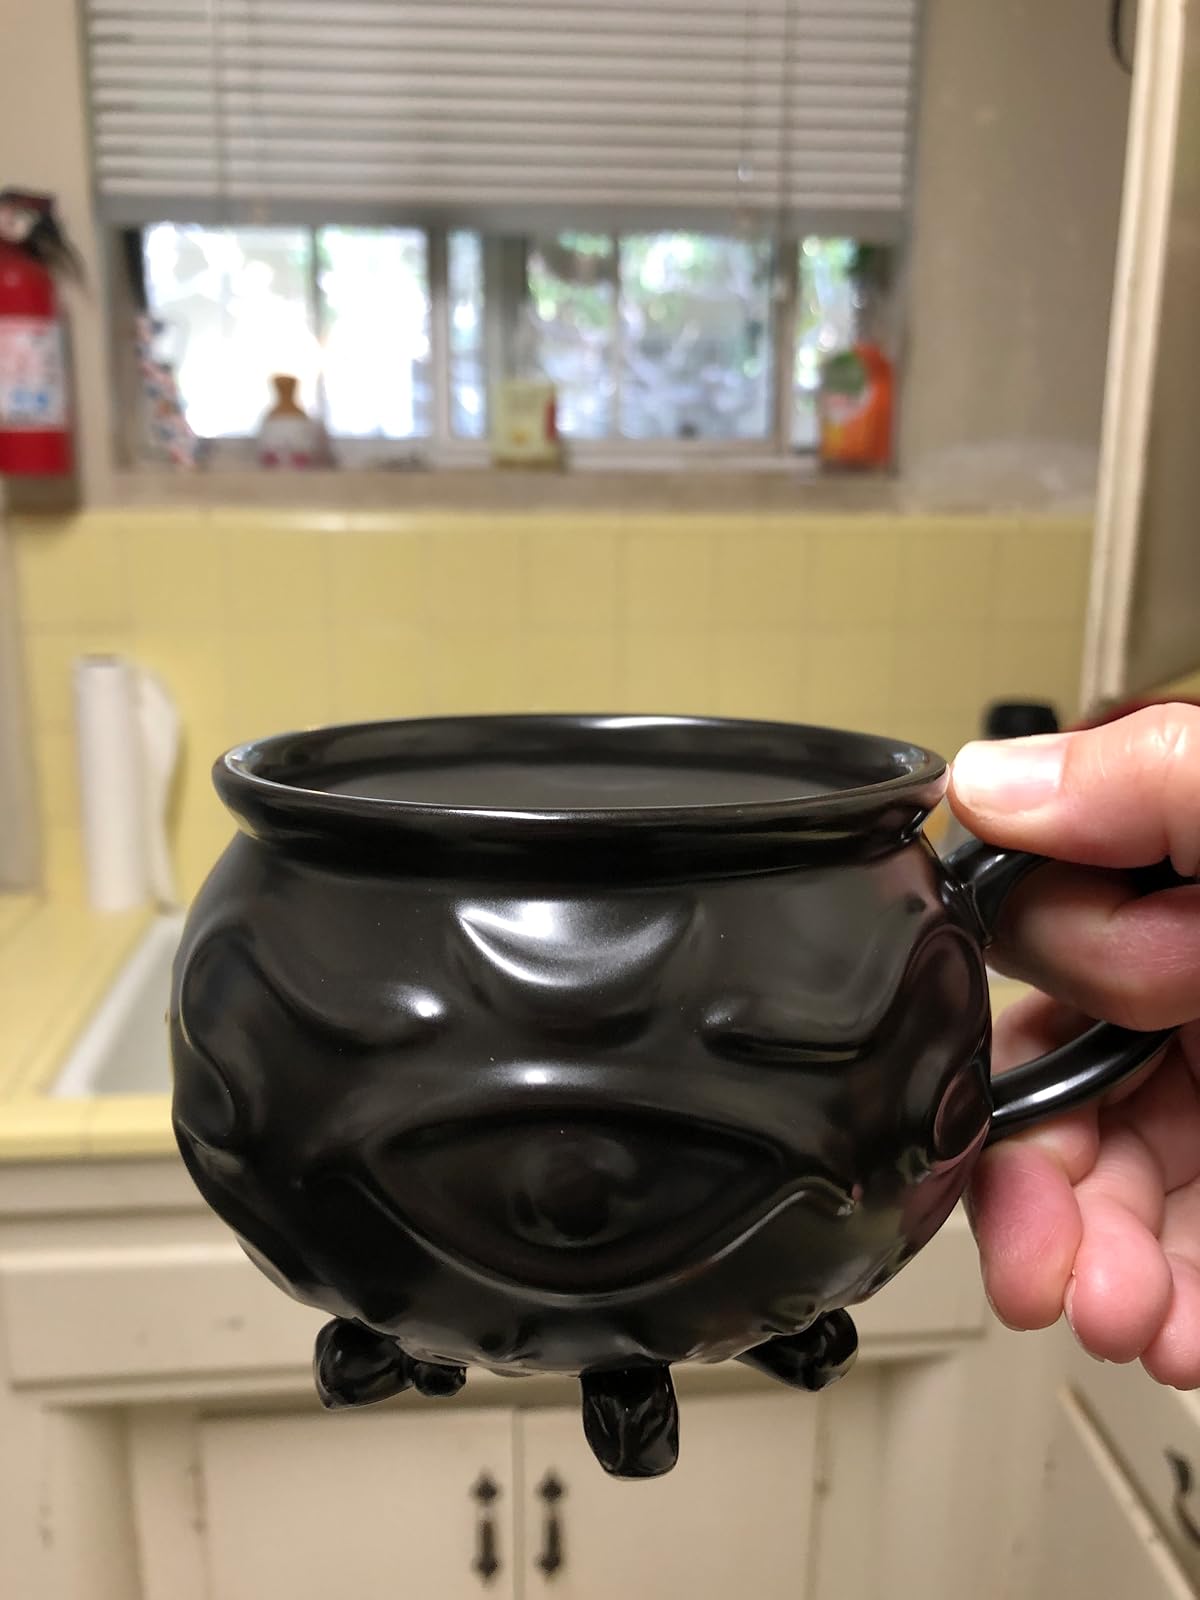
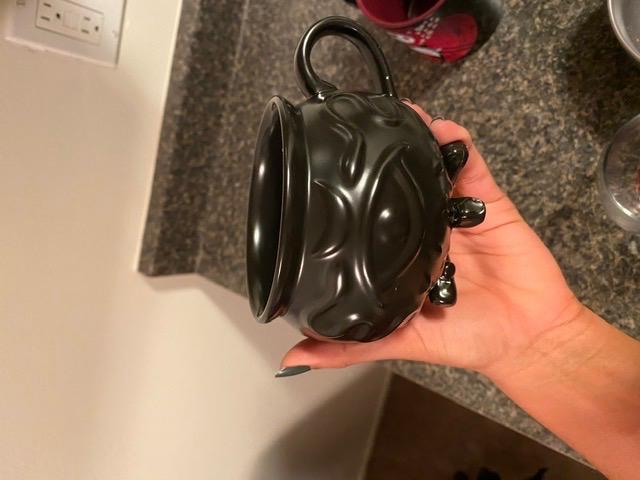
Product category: items_mug
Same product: yes